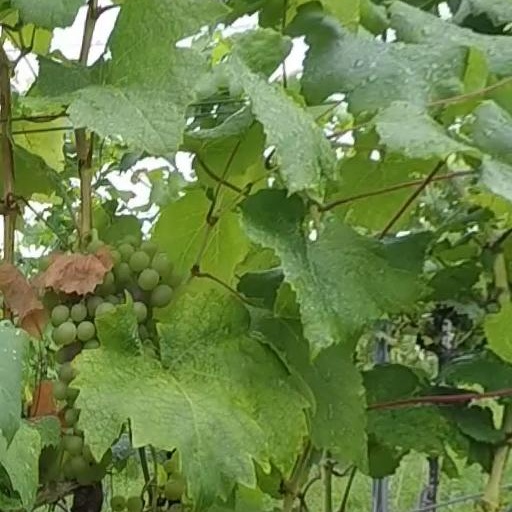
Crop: grape